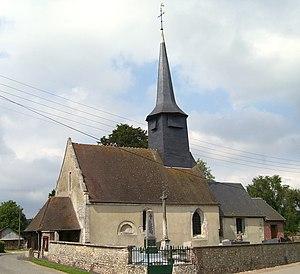
Église Saint-Rémi (XIIe siècle) à Aclou (Eure, 27), France.
Aclou est une commune française située dans le département de l'Eure en région Normandie.